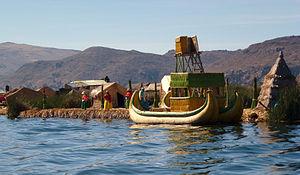
Sur le Lac Titicaca les Aymara du Pérou
Les Mystérieuses Cités d’or est une série télévisée d’animation franco-nippo-luxembourgeoise en 39 épisodes de 28 minutes, diffusée initialement sur la chaîne NHK au Japon à partir du 29 juin 1982.